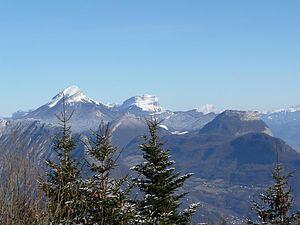
Chamechaude est un sommet du département français de l'Isère s'élevant à 2 082 mètres d'altitude, ce qui en fait le point culminant du massif de la Chartreuse, dans les Alpes. Comme la plupart des sommets des Préalpes, il est constitué en partie de calcaire urgonien. Si son versant occidental est aisé à gravir depuis le col de Porte, son versant oriental présente des parois verticales difficiles à franchir en randonnée pédestre mais comportant de nombreuses voies d'escalade ouvertes dès la fin de la Seconde Guerre mondiale.